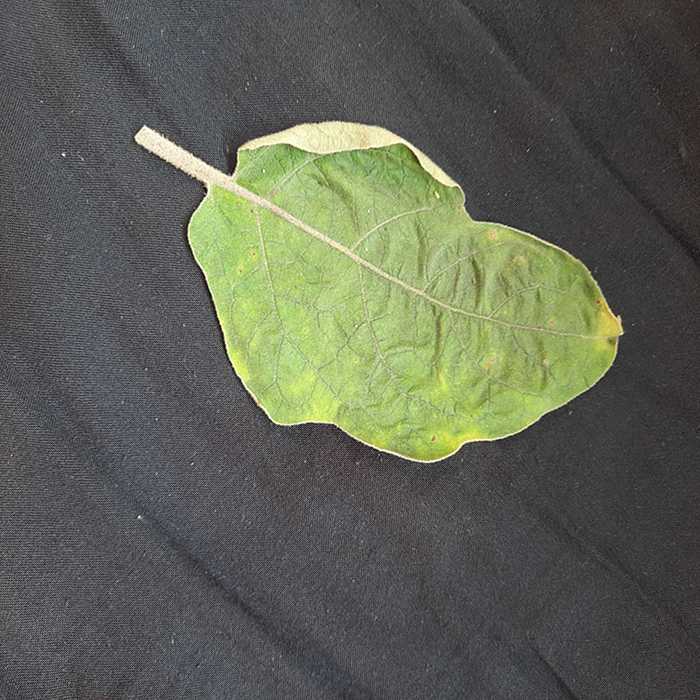
Plant: Eggplant
Label: Eggplant begomovirus